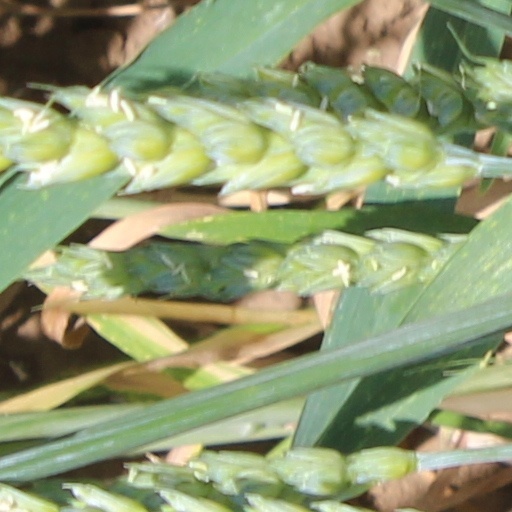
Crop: wheat